Luis Tiant

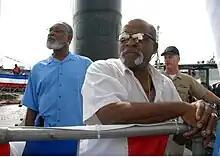
Tiant aboard the USS "Albany", June 2007

Tiant was a minor league pitching coach in the Los Angeles Dodgers' farm system from 1992 to 1995, and in the Chicago White Sox's farm system in 1997. During the 1996 Summer Olympics, he was the pitching coach for the Nicaraguan team.